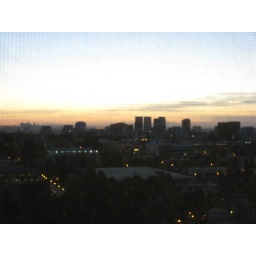
View of Westwood through a screen window in my dorm building.